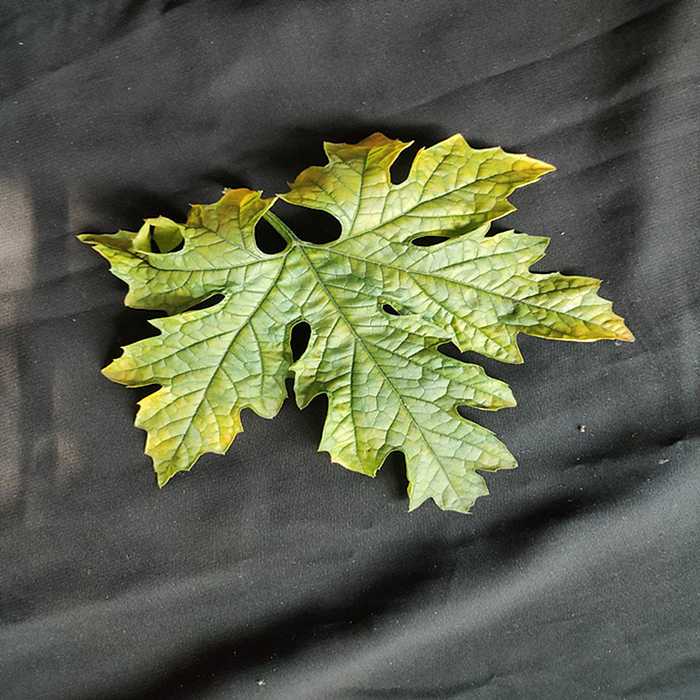
Plant: Bitter Gourd
Label: Mosaic virus